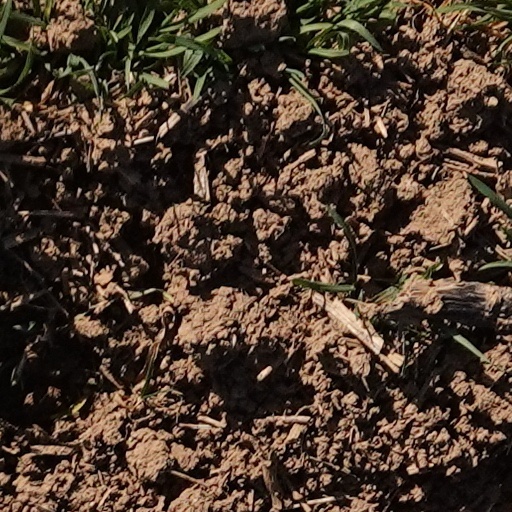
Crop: wheat